Electoral district of Ferny Grove

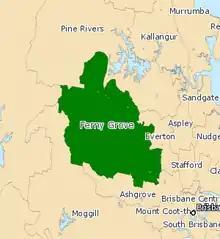
2008 map

Ferny Grove is one of the 89 electoral districts for the Legislative Assembly of Queensland in Australia. Located in northwest Brisbane, it is named for the suburb of Ferny Grove. It was first created in 1992, and was represented by Labor from its creation until the 2012 election, in which the LNP won with a 59.5 percent two-party vote.